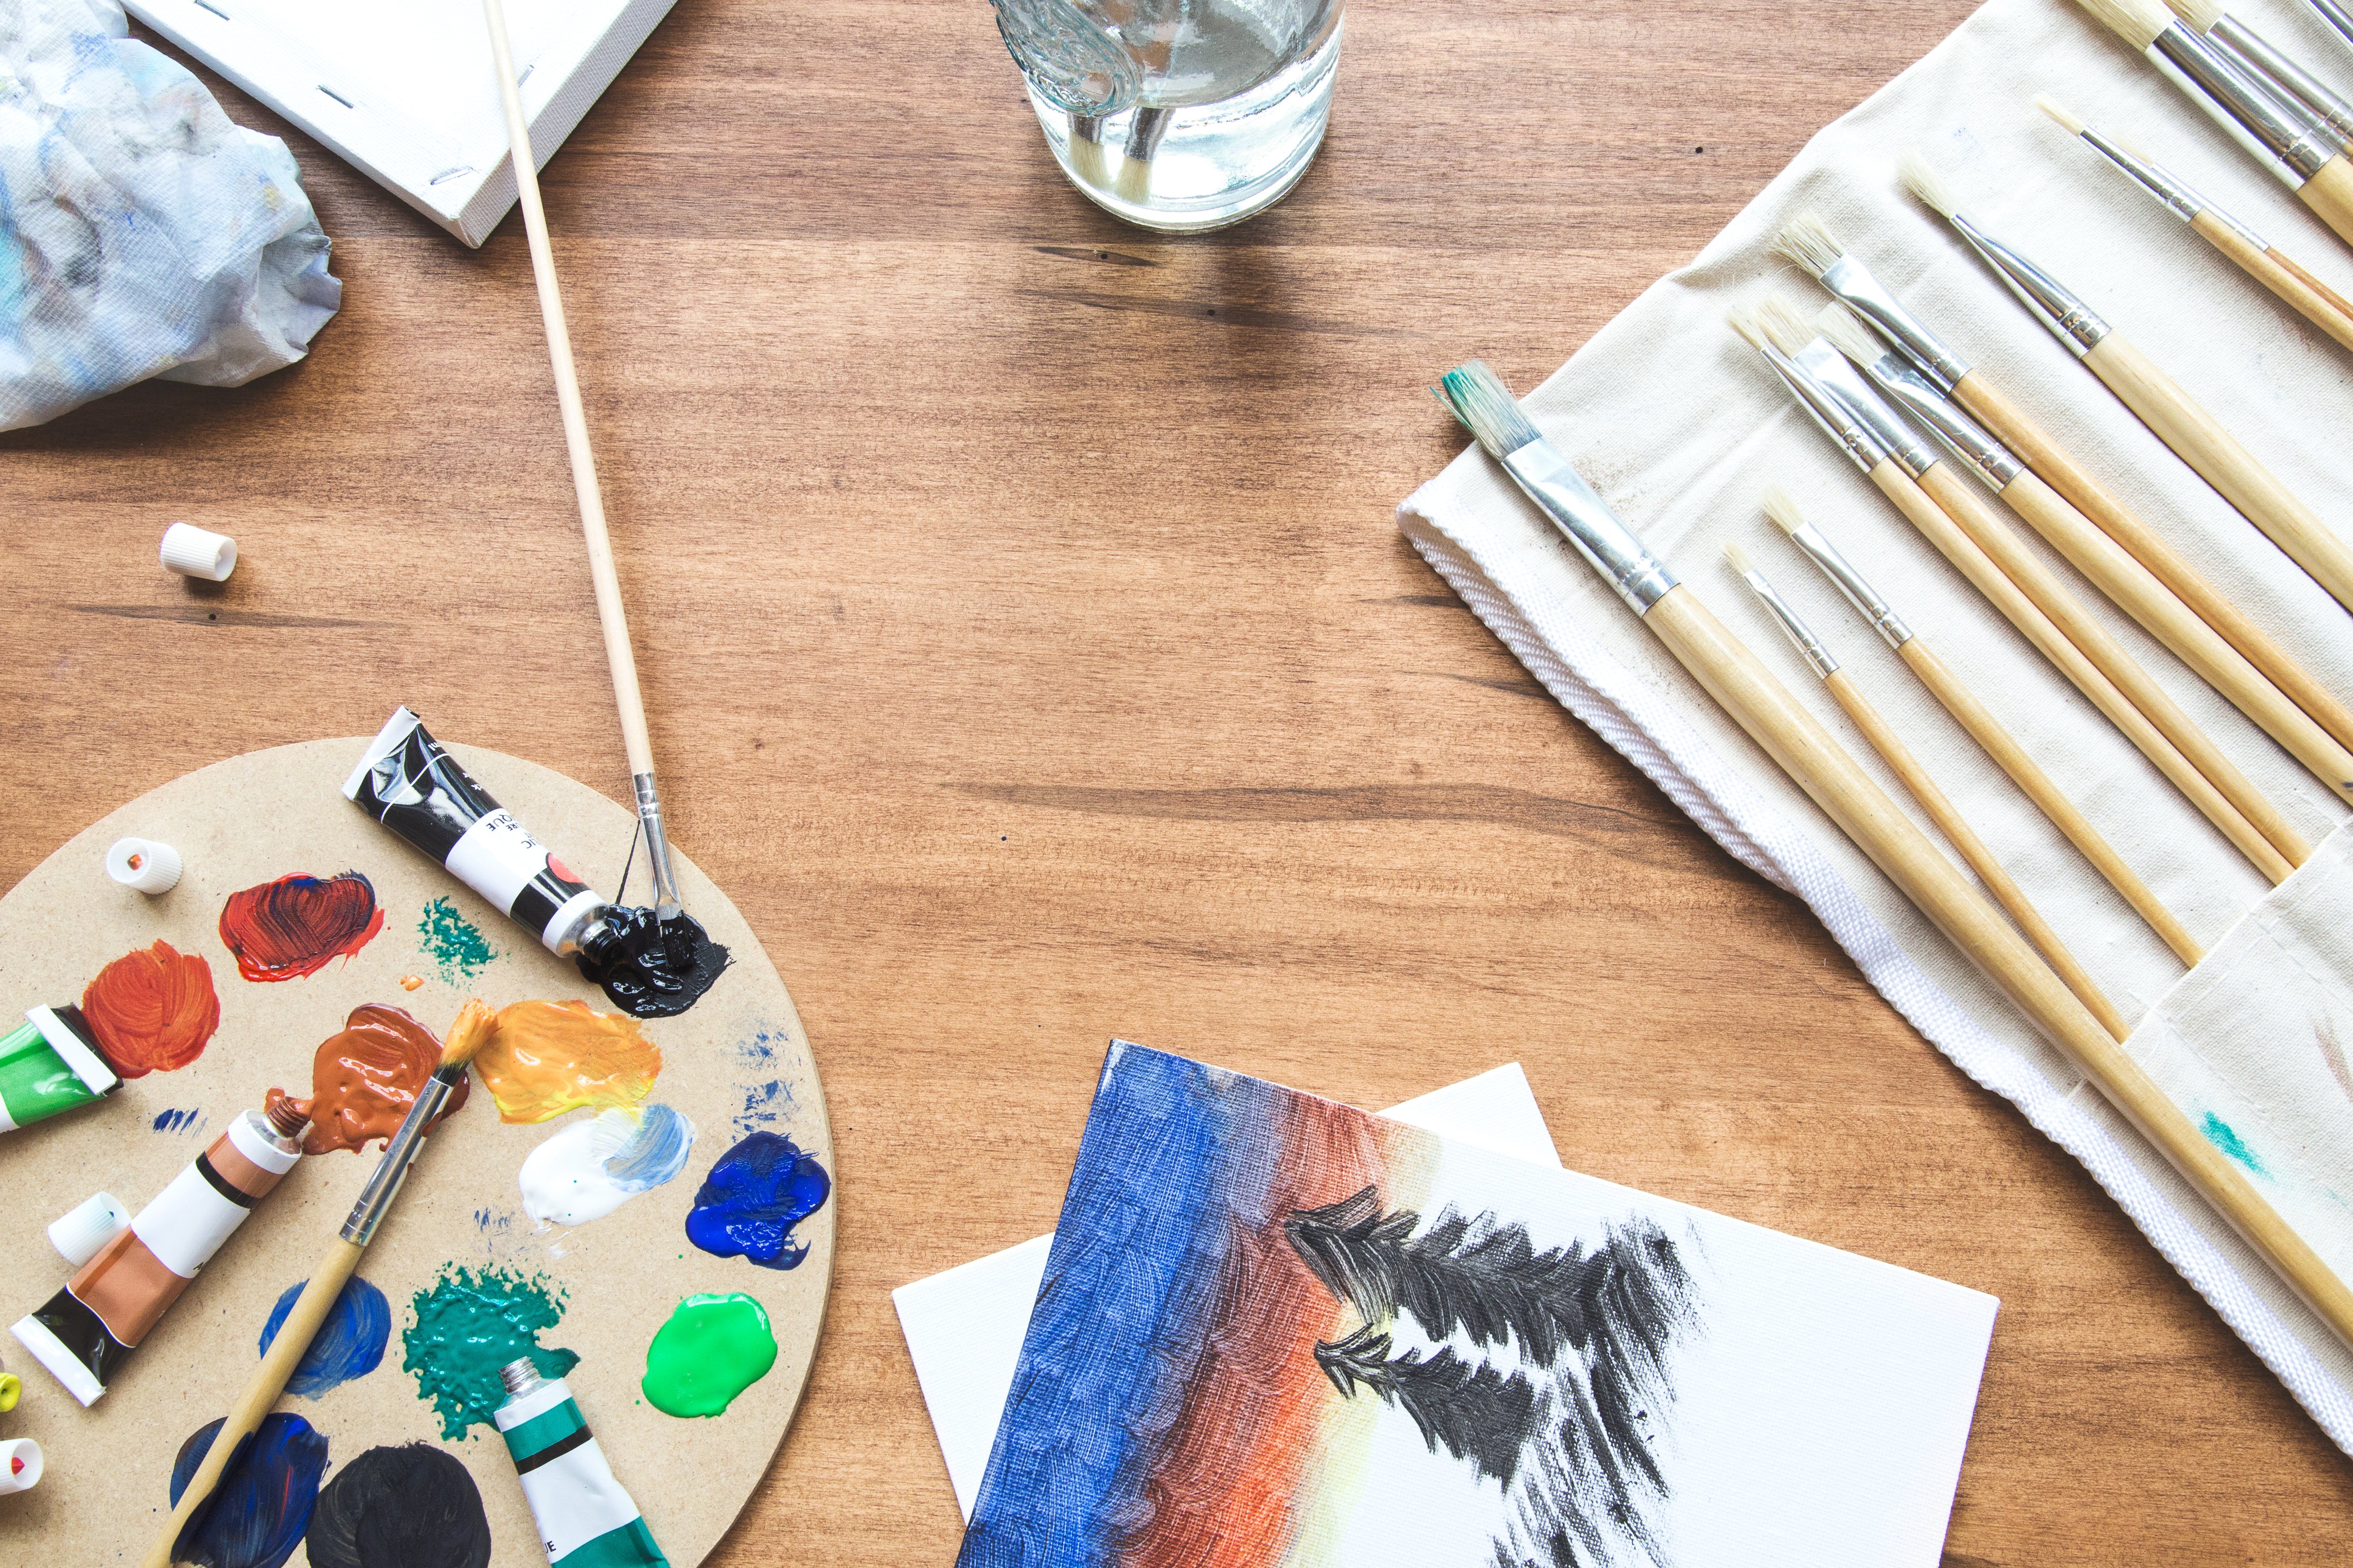
design, watercolor paint, textile, visual arts, table, paint, drawing, tableware